Tanner Pearson

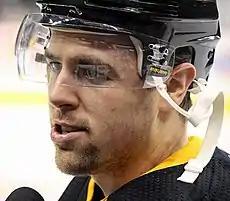
Pearson with the Pittsburgh Penguins in 2018.

On November 14, 2018, Pearson ended his seven-year tenure with the Kings as he was traded to the Pittsburgh Penguins in exchange for winger Carl Hagelin. Pearson made his Penguins debut on November 15 in a 4–3 loss to the Tampa Bay Lightning, skating on a line with Evgeni Malkin and Patric Hornqvist. He scored his first goal in a Pittsburgh uniform against Carter Hutton, along with his first assist, in a 5–4 loss to the Buffalo Sabres. He recorded three goals in his first six games with the Penguins. He played 44 games for the Penguins, scoring nine goals and five assists.